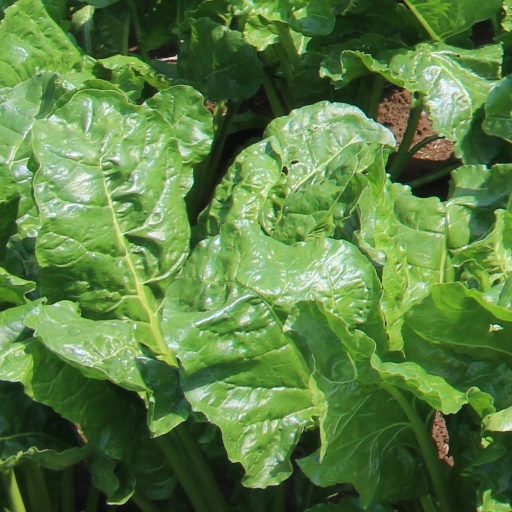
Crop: sugar beet